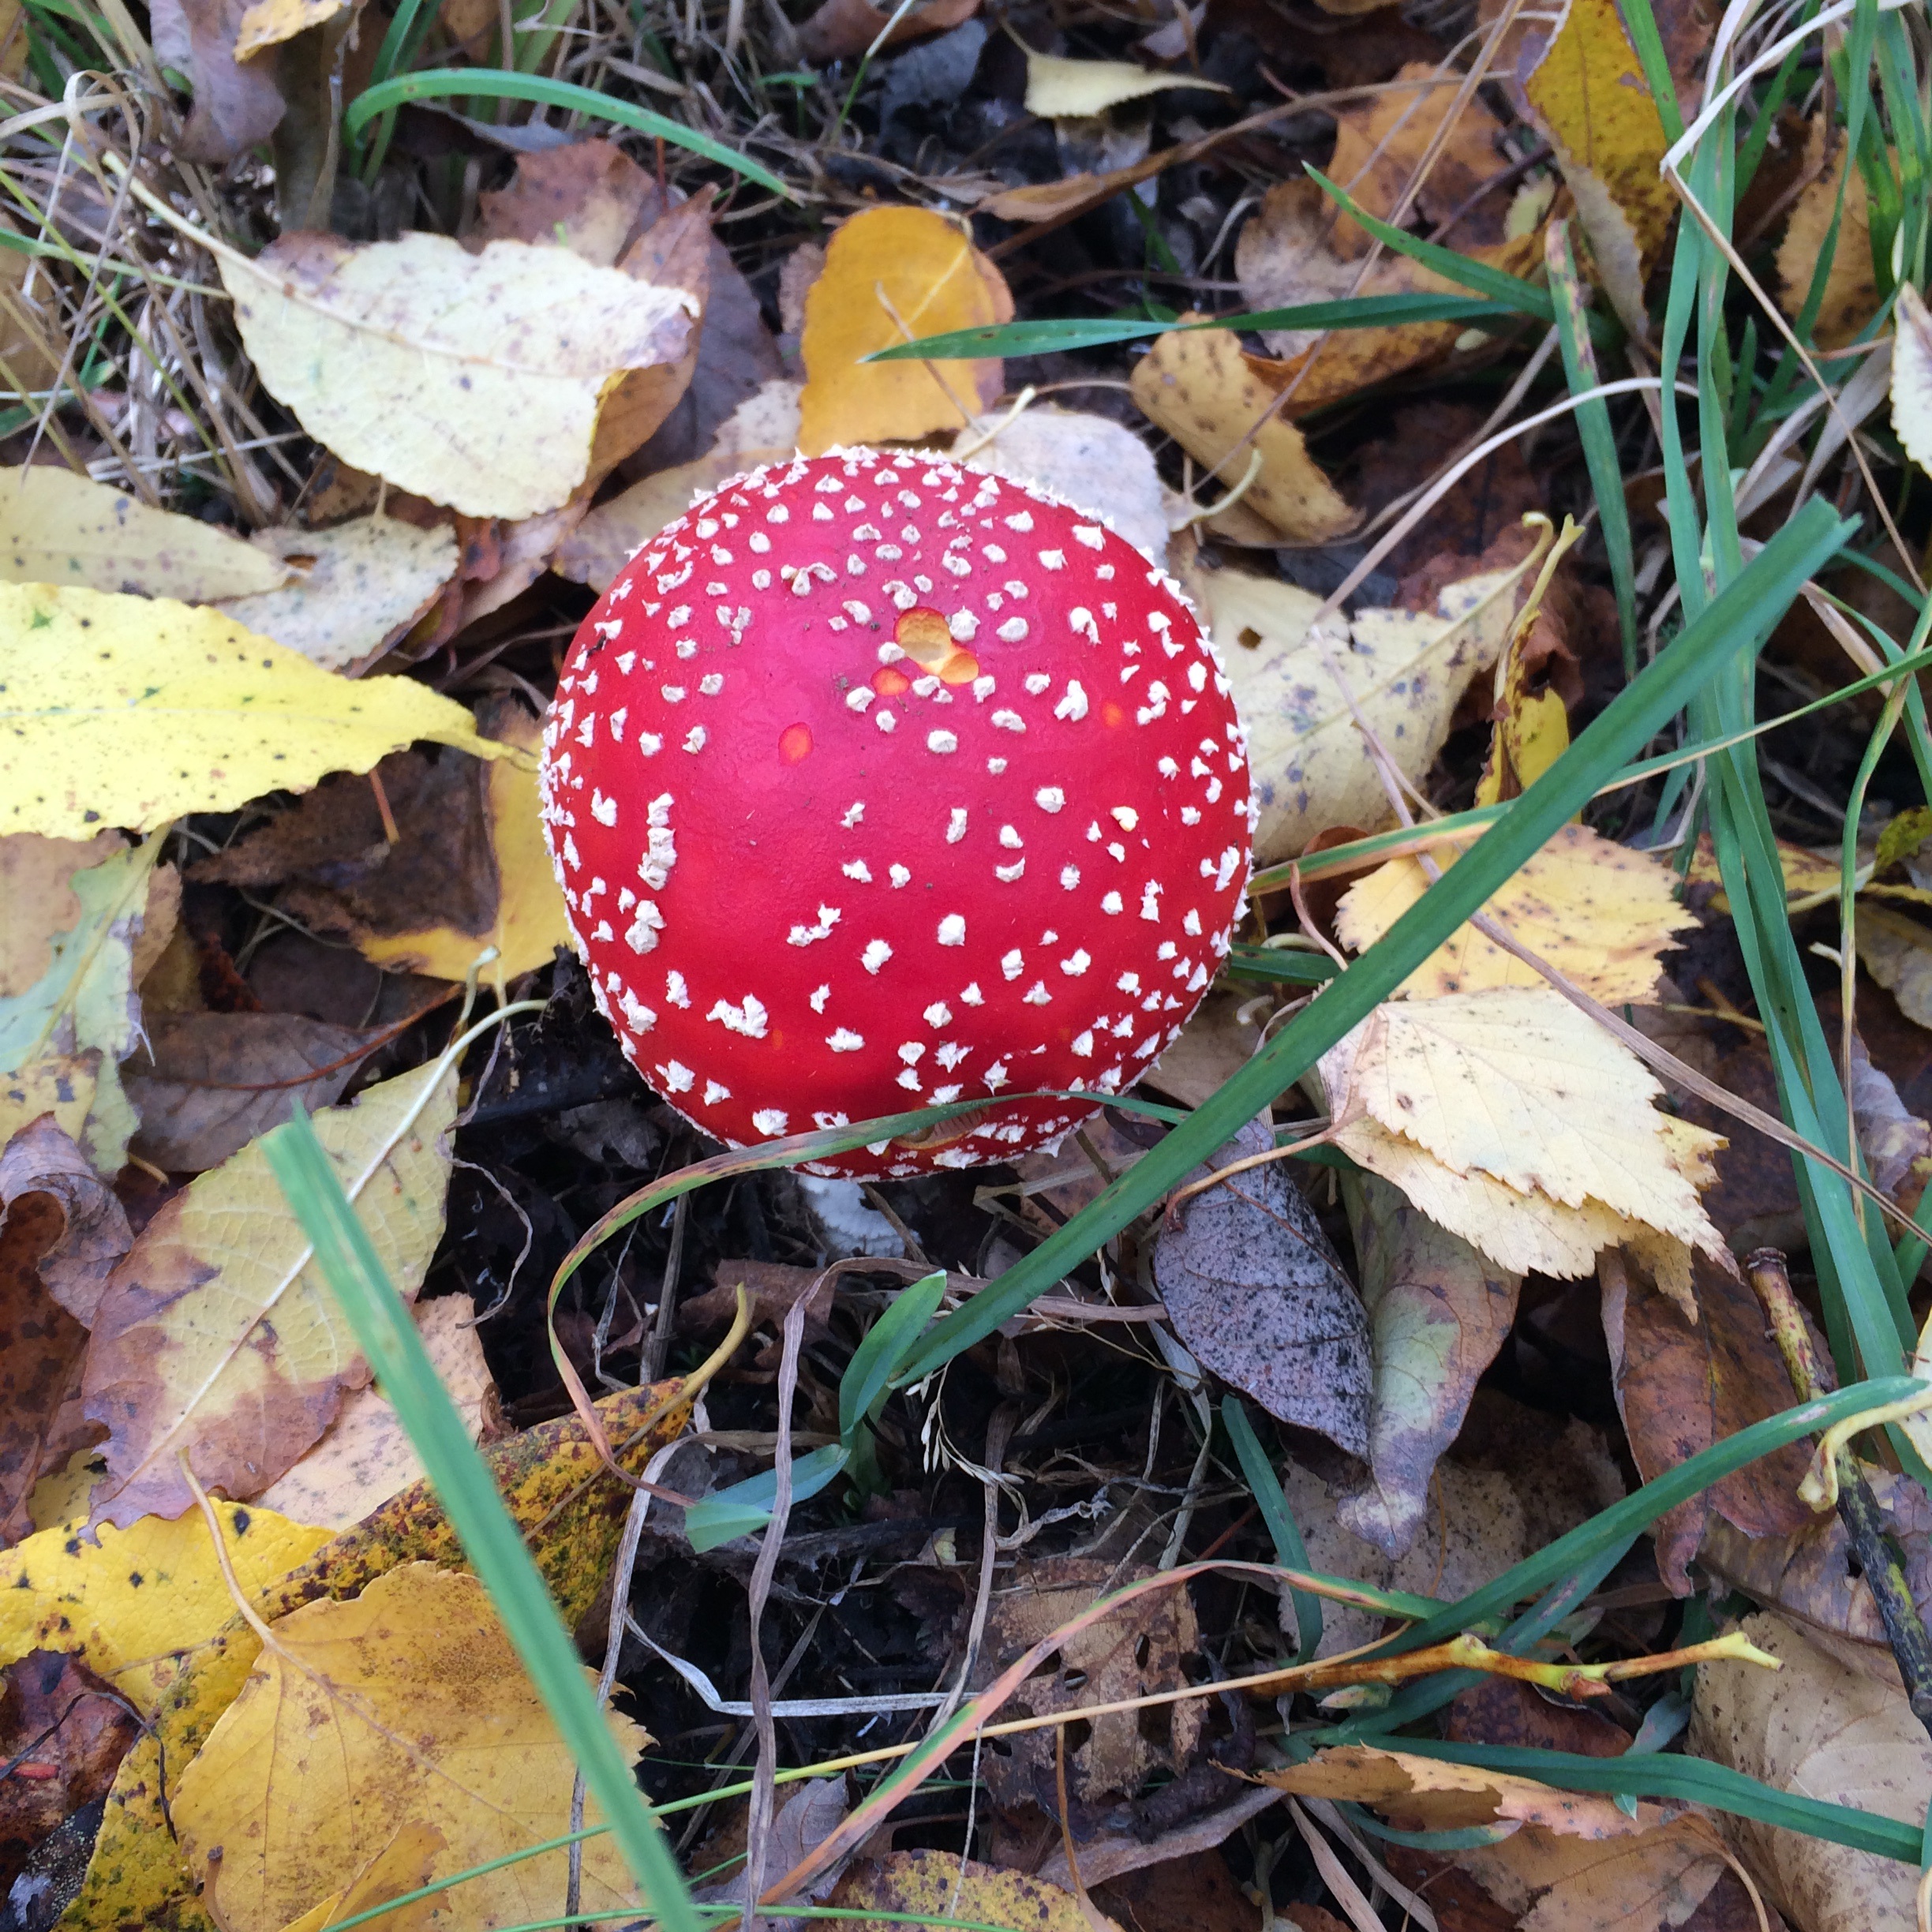
forest, grass, leaf, flower, red, produce, autumn, mushroom, colorful, flora, season, leaves, fungus, mushrooms, toxic, poison, amanita, naturally, edible mushroom